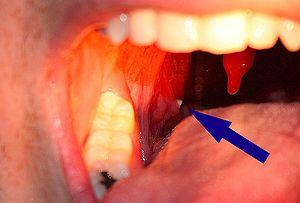
Le caséum est un terme de description microscopique médicale, issu du mot latin signifiant « fromage ». Il consiste en une consistance anormale des tissus, pâteuse, de coloration blanchâtre ou jaune, parfois grisâtre, semblable à du fromage.